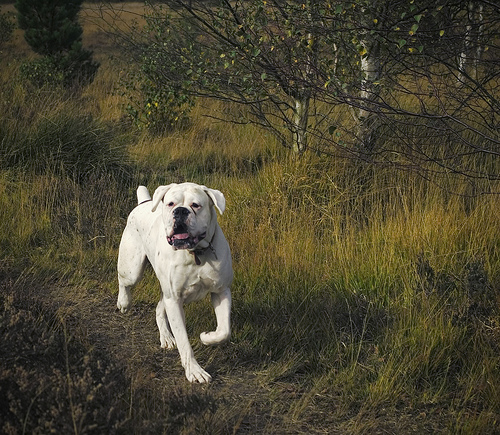
Animal: dog
Breed: boxer